Mines Advisory Group

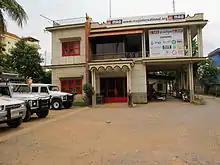
The office of MAG in Battambang

MAG currently works in the Caribbean (including the Bahamas, Belize, Guyana, St. Lucia, Suriname, and Trinidad and Tobago), Ecuador, and Peru.